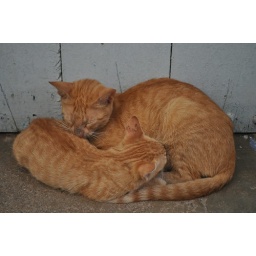
A small kitty feeding on her mum at the doorstep of a house in ChefChaoen.